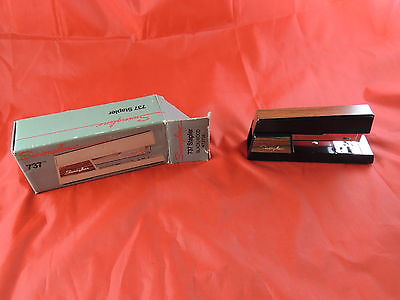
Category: stapler